Kinji Imanishi

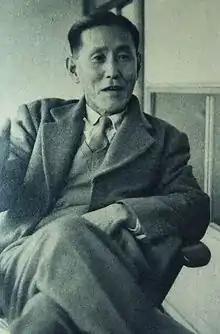

was a Japanese ecologist and anthropologist. He was the founder of Kyoto University's Primate Research Institute and, together with Junichiro Itani, is considered one of the founders of Japanese primatology.